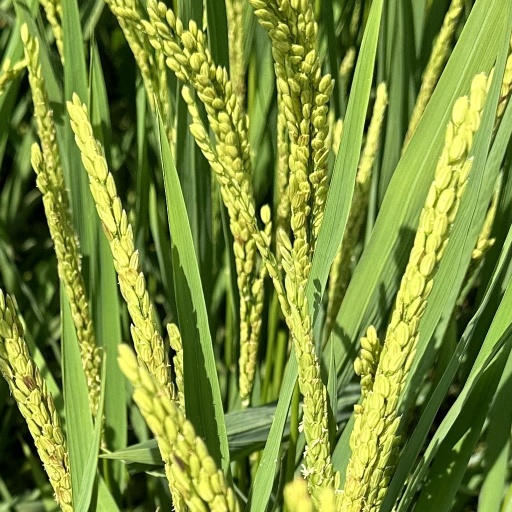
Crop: rice